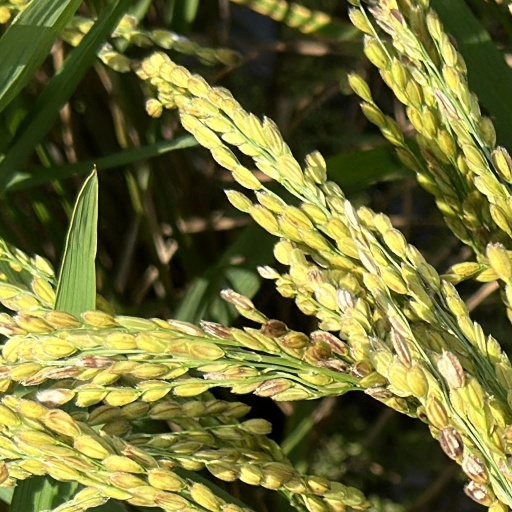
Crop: rice